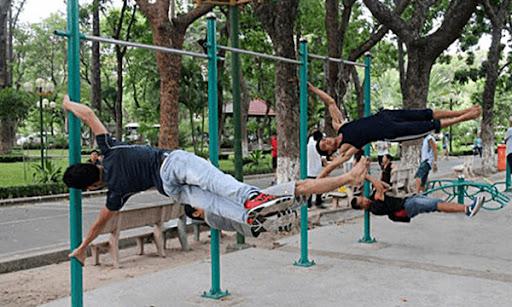
có nhiều thanh niên mặc áo đen đang đu cột